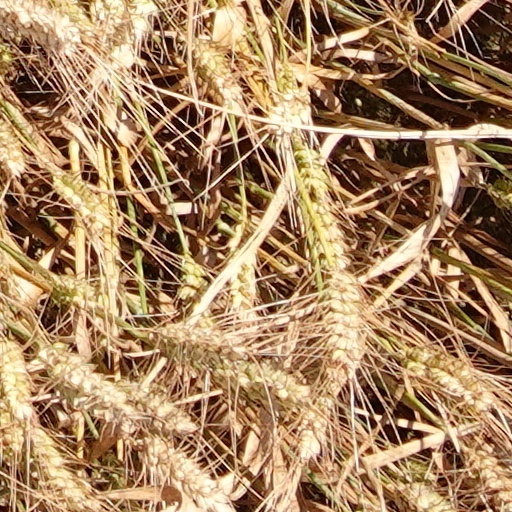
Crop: wheat